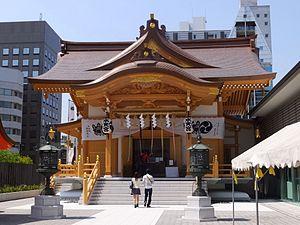
Le Suiten-gū est un sanctuaire shinto situé à Chūō-ku (Tokyo) au Japon.